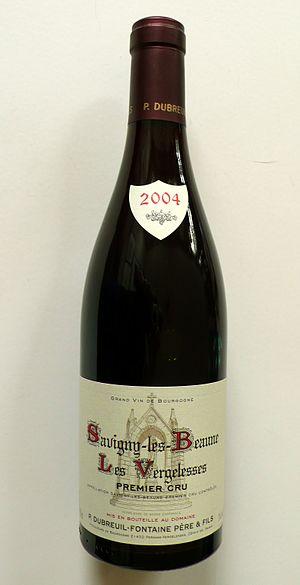
Le savigny-lès-beaune est un vin français d'appellation d'origine contrôlée, produit sur une partie de la commune de Savigny-lès-Beaune, en Côte-d'Or.